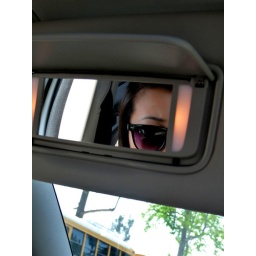
&amp;quot;There's a girl in the mirror I wonder who she is. Sometimes I think I know her...&amp;quot;